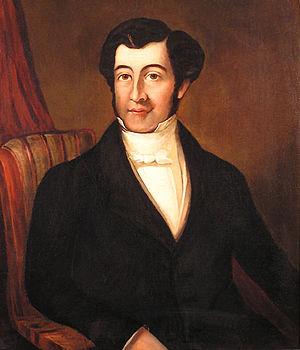
Joseph Bramah est un mécanicien et inventeur anglais né à Stainborough dans le Yorkshire le 13 avril 1748 et décédé de pneumonie dans la forêt d'Alice Holt le 9 décembre 1814.